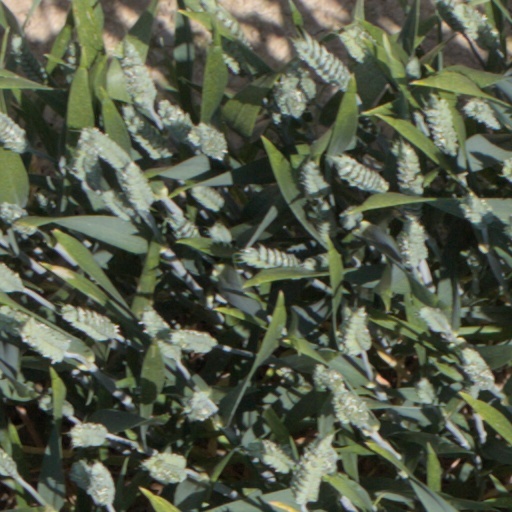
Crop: wheat